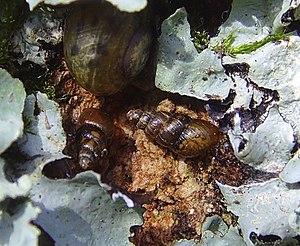
Balea perversa, Penn ar Run (Goulien, Finistère, Bretagne, France)
Xanthoria parietina, parfois nommée parmélie des murailles ou lichen encroûtant jaune, est une espèce de champignons lichénisés au thalle foliacé. Répandu dans la plupart des régions du monde, très abondant dans certaines contrées, très voyant en raison de sa couleur jaune-orange vif, ce lichen est l'un des plus étudiés au monde, et probablement l'un des plus familiers du public.